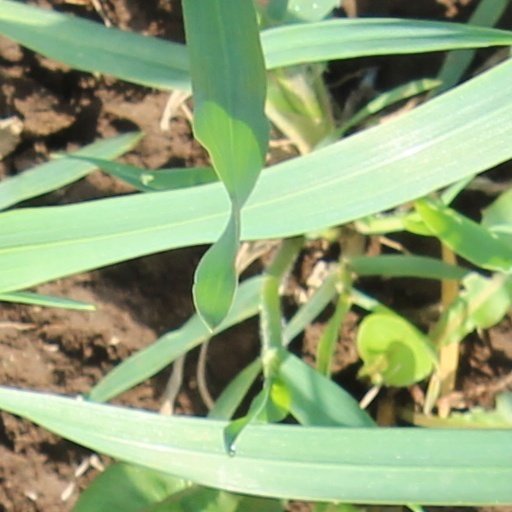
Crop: wheat